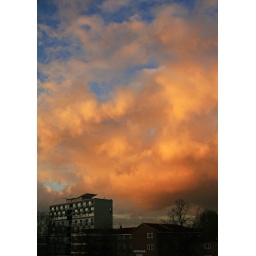
this was taken in Coventry,Uk. After all the rain, the sun came out and brought this beautiful orange sky alongEditing: Cropped